Faryion Wardrip

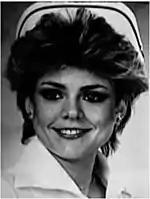
Toni Gibbs, aged 23

Toni Jean Gibbs, 23, disappeared on January 19, 1985, while employed at Wichita General Hospital. Gibbs was no more than tall and weighed . Wardrip came across Gibbs at about six o'clock in the morning, after he had been out walking all night. He knew Gibbs because she was a registered nurse (RN) at the same hospital where he worked as an orderly. Gibbs offered Wardrip a ride and after he got in her car, he began hurling her around and screaming at her. He then forced Gibbs to drive down an isolated dirt road to a field.